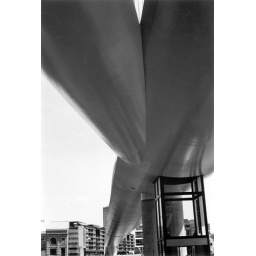
Pedestrian bridge over the river Maas (Meuse), Maastricht.